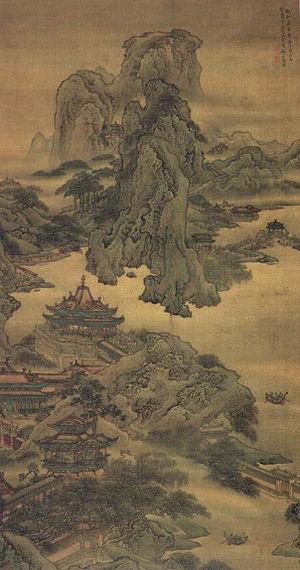
Voici une liste de bibliothèques détruites ou fortement endommagées par des cataclysmes naturels ou par l'homme, de manière accidentelle ou délibérée, parfois dans le cadre d'un génocide culturel.